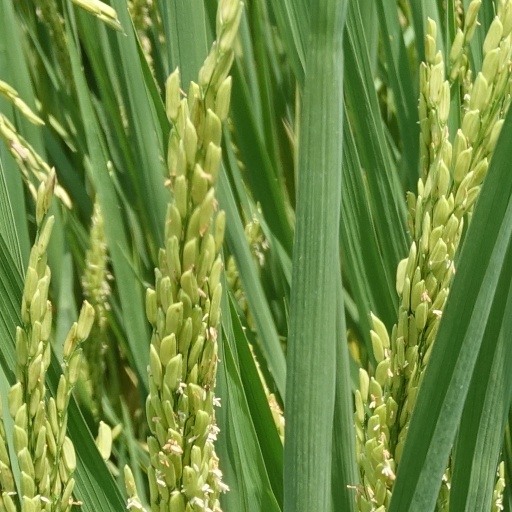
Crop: rice